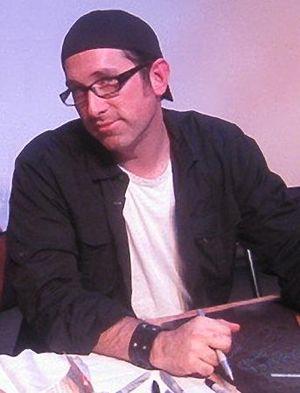
Darren Lynn Bousman est un réalisateur et scénariste américain, né le 11 janvier 1979 à Overland Park, dans le Kansas.